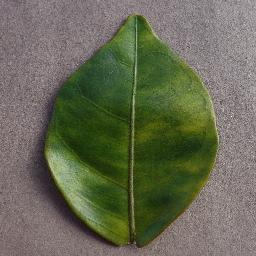
Label: Orange___Haunglongbing_(Citrus_greening)